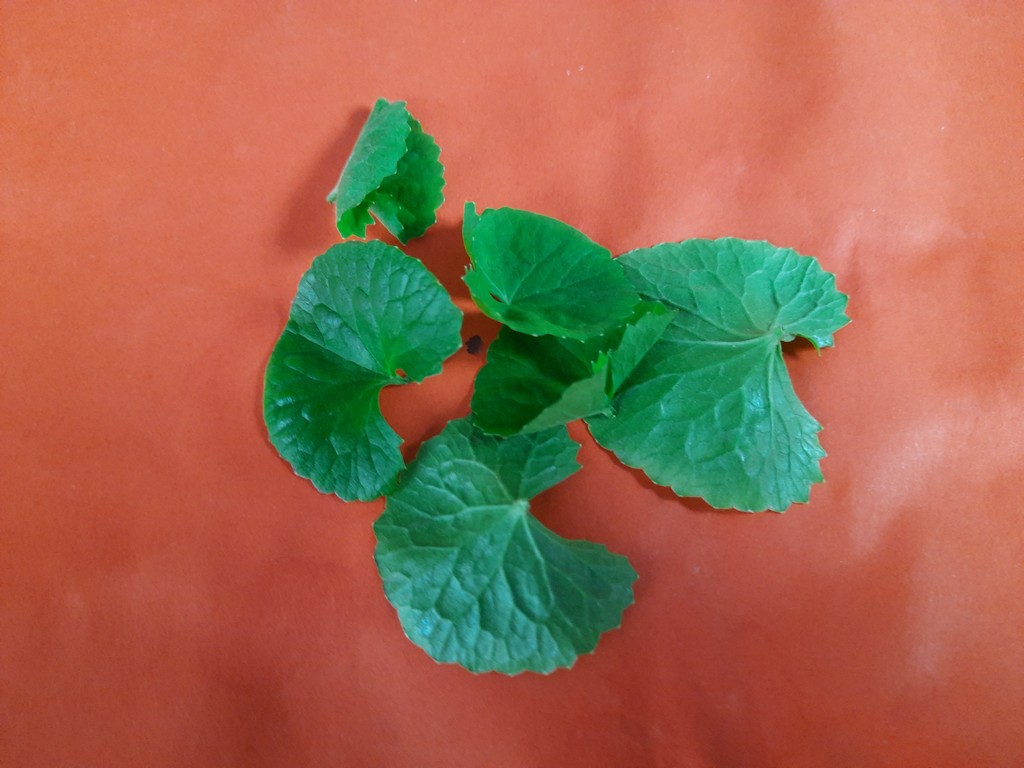
Label: Healthy